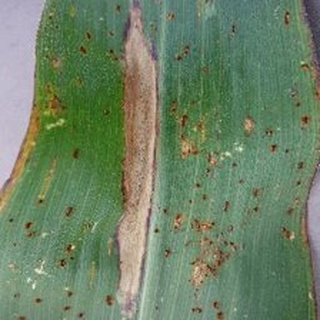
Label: corn_northern_leaf_blight